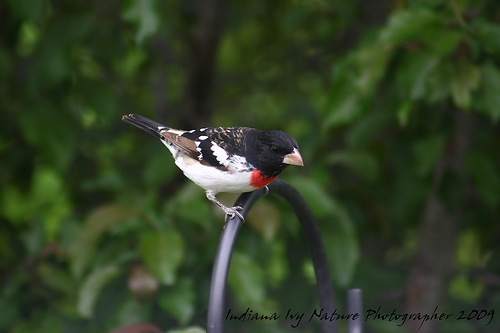
a red and white breasted bird with a black head and curved top bill.
this little bird has a white belly, a red breast, a black crown, and a short blunt bill.
this little bird has a white underbelly, with an all black head, brown and black on its wings, and a pale tan short, fat, beak.
bird with light brown beak, light gray tarsus and feet, black eye, throat, crown, nape, and white belly and abdomena small black and white bird with a red breast and short bill.
the color of the bird has mixing of white, light brown and black in color. the wings having black color and the head is small when compared to body.
the small bird has a black head with a bright red throat.
this bird is black with white and has a very short beak.
this bird has a red breast, black head and calico colored wings, with a rather blunt beak.
a small bird with a white breast and black crown.
Species: Rose Breasted Grosbeak